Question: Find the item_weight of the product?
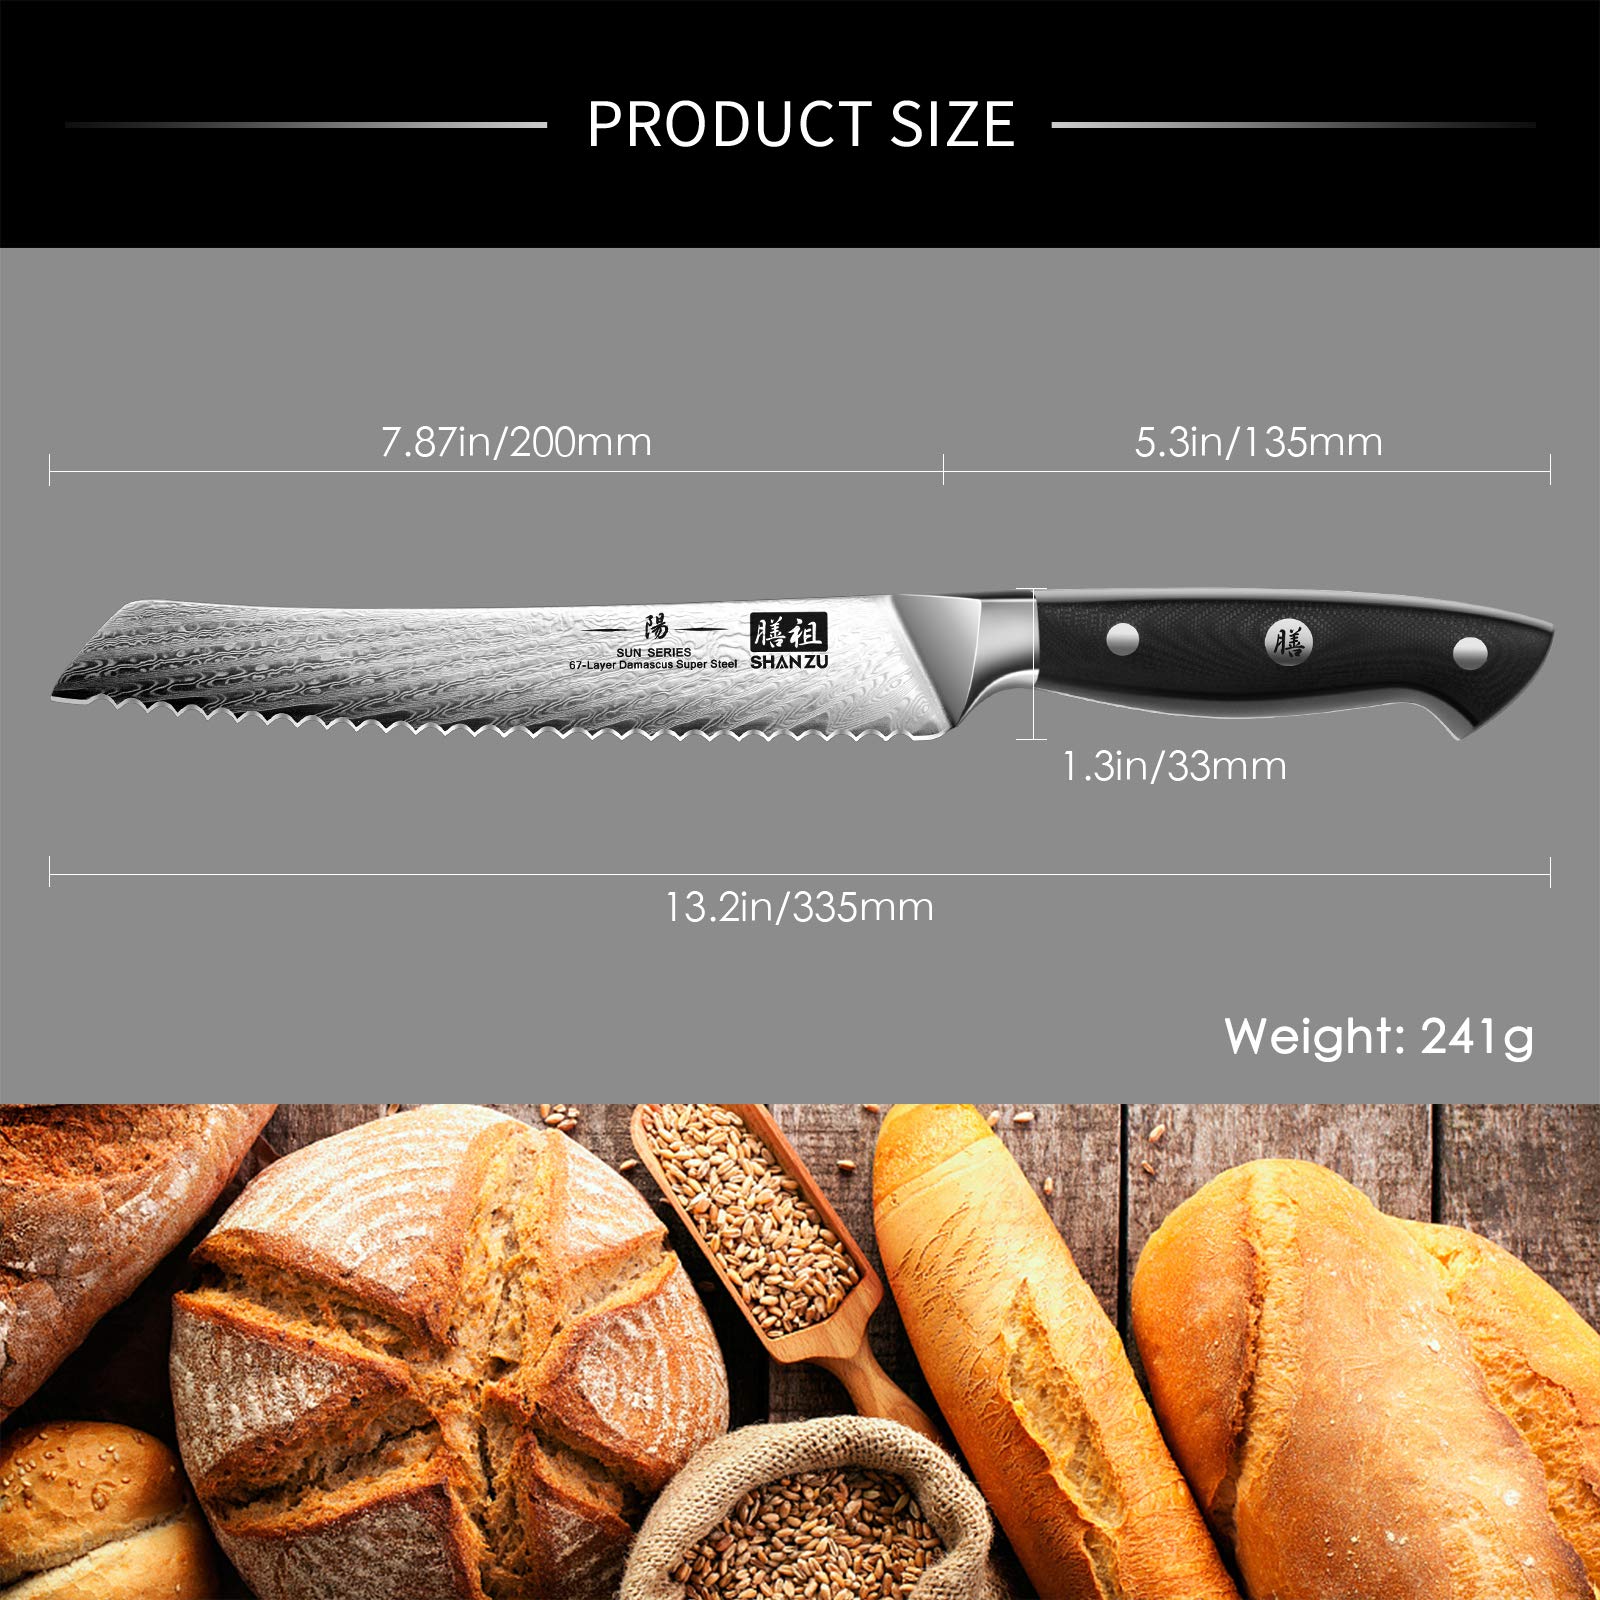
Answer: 241.0 gram